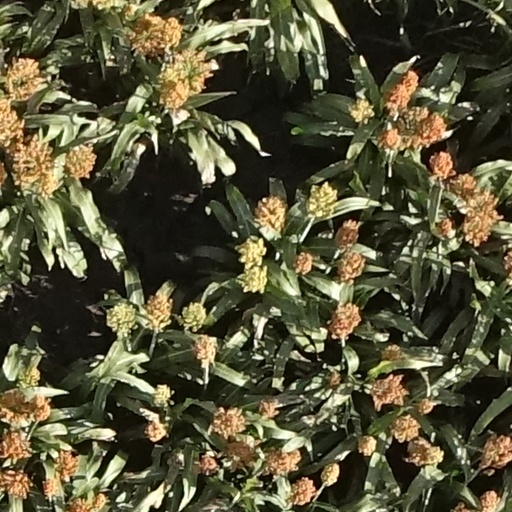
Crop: sorghum